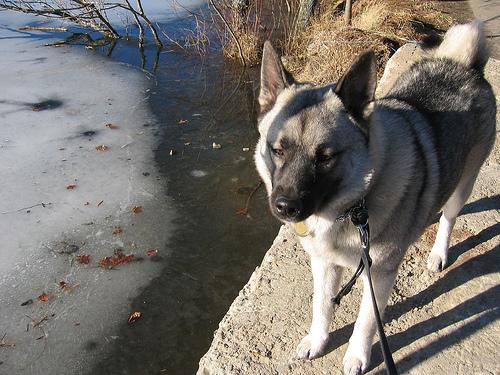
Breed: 217-n000046-Norwegian_elkhound